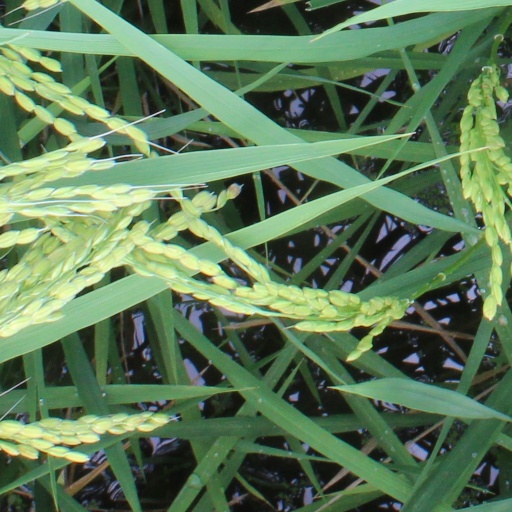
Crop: rice